Tian Hou Gong Temple

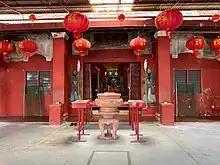
The entrance of the temple.

Tian Hou Gong Temple, also called as Tian Hou, Tien Hou Kong or Heavenly Empress Temple, is a Chinese temple situated in Jalan Balik Bukit in the north of the Chinatown of Kuala Terengganu, Terengganu, Malaysia.